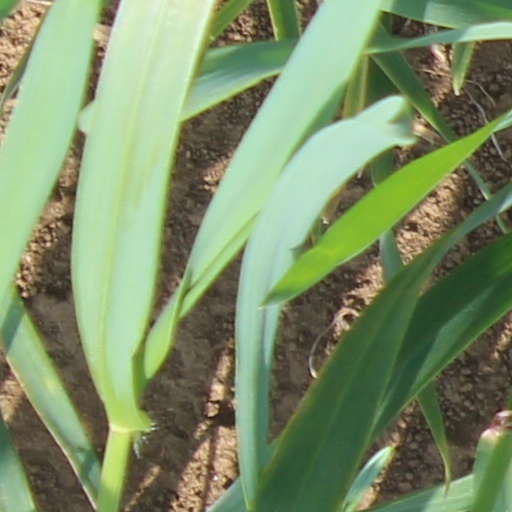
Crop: wheat